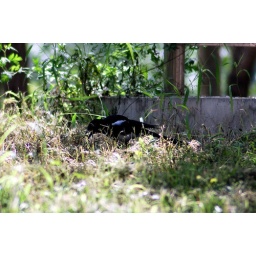
Various photographs of flora and fauna in the park, taken by myself and my son Kevin using my Nikon D60